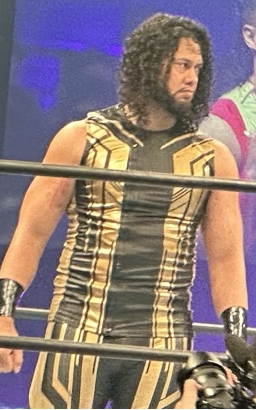
ฮิคุเลโอ

| name = Hikuleo
| names = Hikule'oHikuleoLeo Tonga
| image = Hikuleo.png
| birth_name = Tautuiaki Taula Koloamatangi
| height = 6 ft 8 in
| weight = 264 lb
| birth_place = Kissimmee, Florida, U.S.
| family = Tonga Fifita (uncle/adoptive father)Tama Tonga (brother)Tanga Loa (cousin/adoptive brother)Bad Luck Fale (adoptive cousin)
| alma_mater = Webber International University
| trainer = Fale DojoNew Japan Pro-Wrestling|NJPW DojoThe Dudley Boyz|Team 3D Academy
| debut = November 12, 2016
Tautuiaki Taula Koloamatangi (เกิด 7 กุมภาพันธ์ 1991) เป็นนักมวยปล้ำอาชีพชาวอเมริกันที่เซ็นสัญญากับ New Japan Pro-Wrestling (NJPW) สมาคมของญี่ปุ่น และ Impact Wrestling สมาคมของอเมริกาภายใต้ชื่อ ฮิคุเลโอ (Hikuleo, ヒクレオ, Hikureo) เขาเป็นอดีตแชมป์ Strong Openweight และเป็นส่วนหนึ่งของกลุ่ม Guerrillas of Destiny
==แชมป์และรางวัล==
*New Japan Pro-Wrestling
**Strong Openweight Championship (1 time)
**Strong Openweight Tag Team Championship (Strong Openweight Tag Team Championship#History|1 time) – with El Phantasmo
**IWGP Tag Team Championship (List of IWGP Tag Team Champions|1 time) – with El Phantasmo
*"Pro Wrestling Illustrated"
**Ranked No. 350 of the top 500 singles wrestlers in the "PWI 500" of 2022
==อ้างอิง==
==แหล่งข้อมูลอื่น==
*
*
Navboxes|
หมวดหมู่:นักมวยปล้ำอาชีพชาวอเมริกัน